Answer in natural language. How many Paintings are visible in the scene? Choose between the following options: 5, 4, 3, 0 or 2
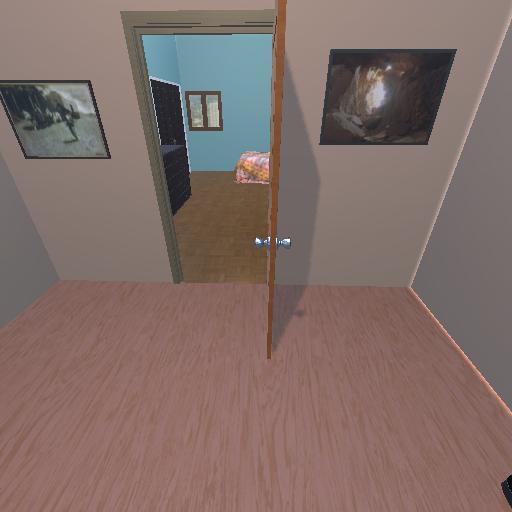
<answer>2</answer>